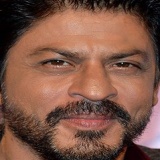
diễn viên Shahrukh Khan